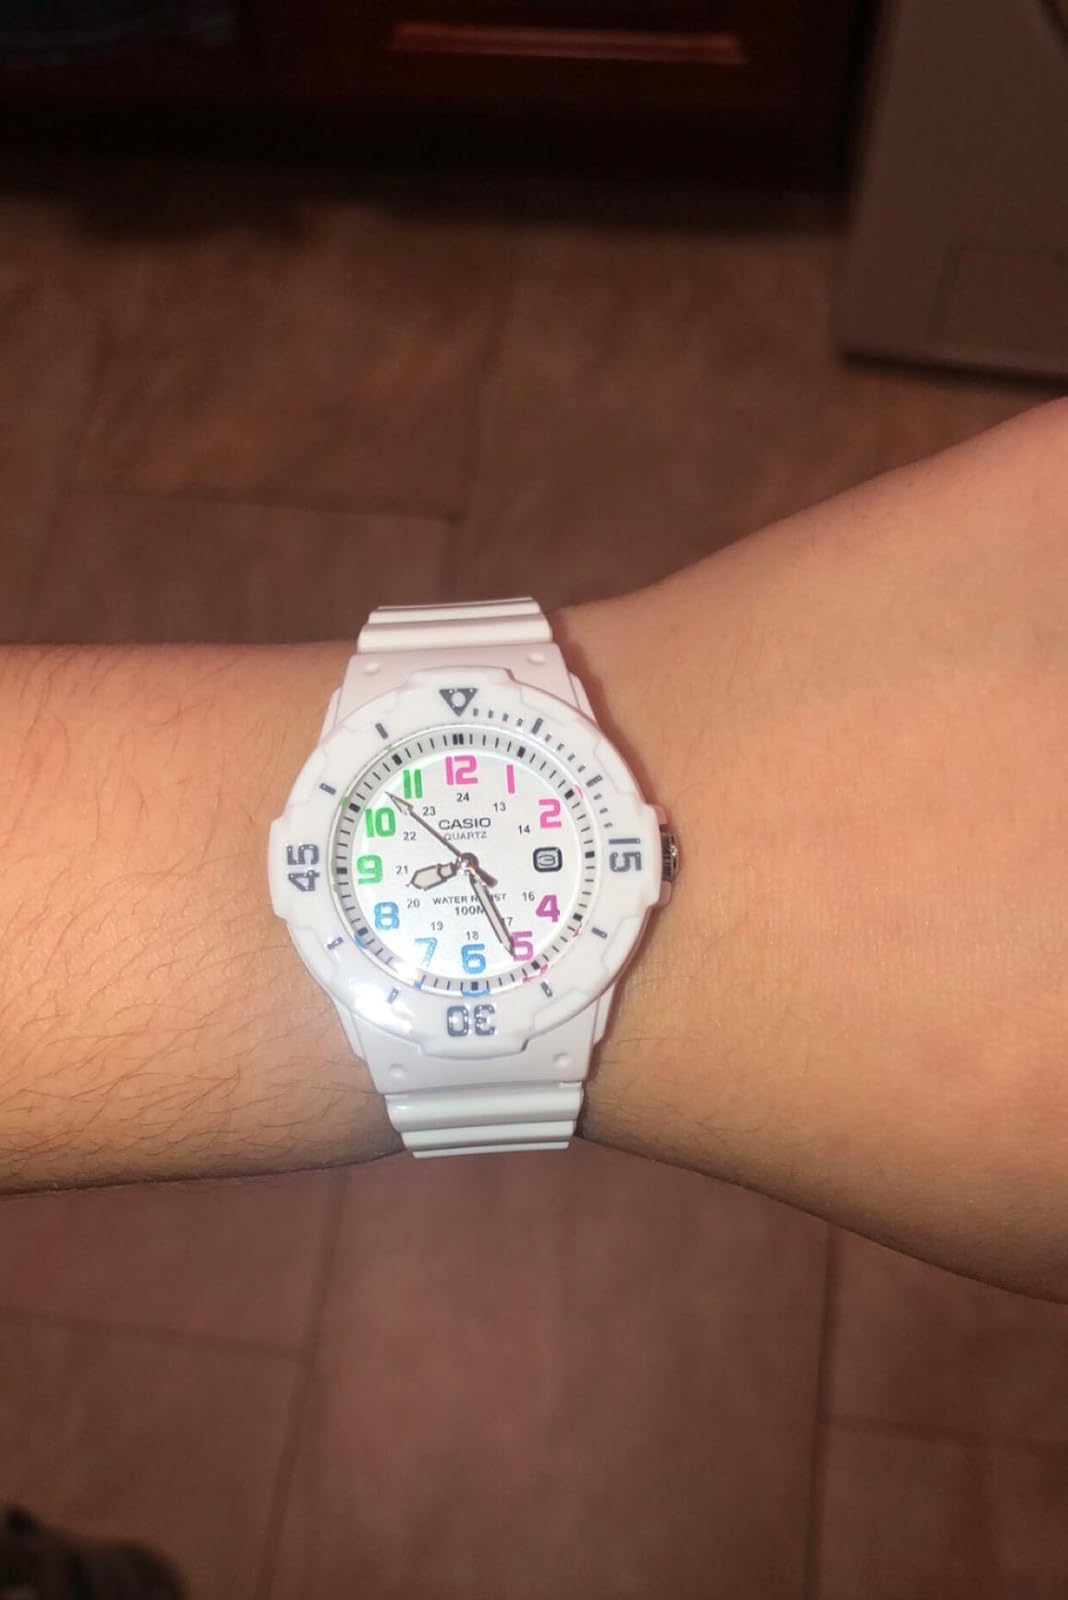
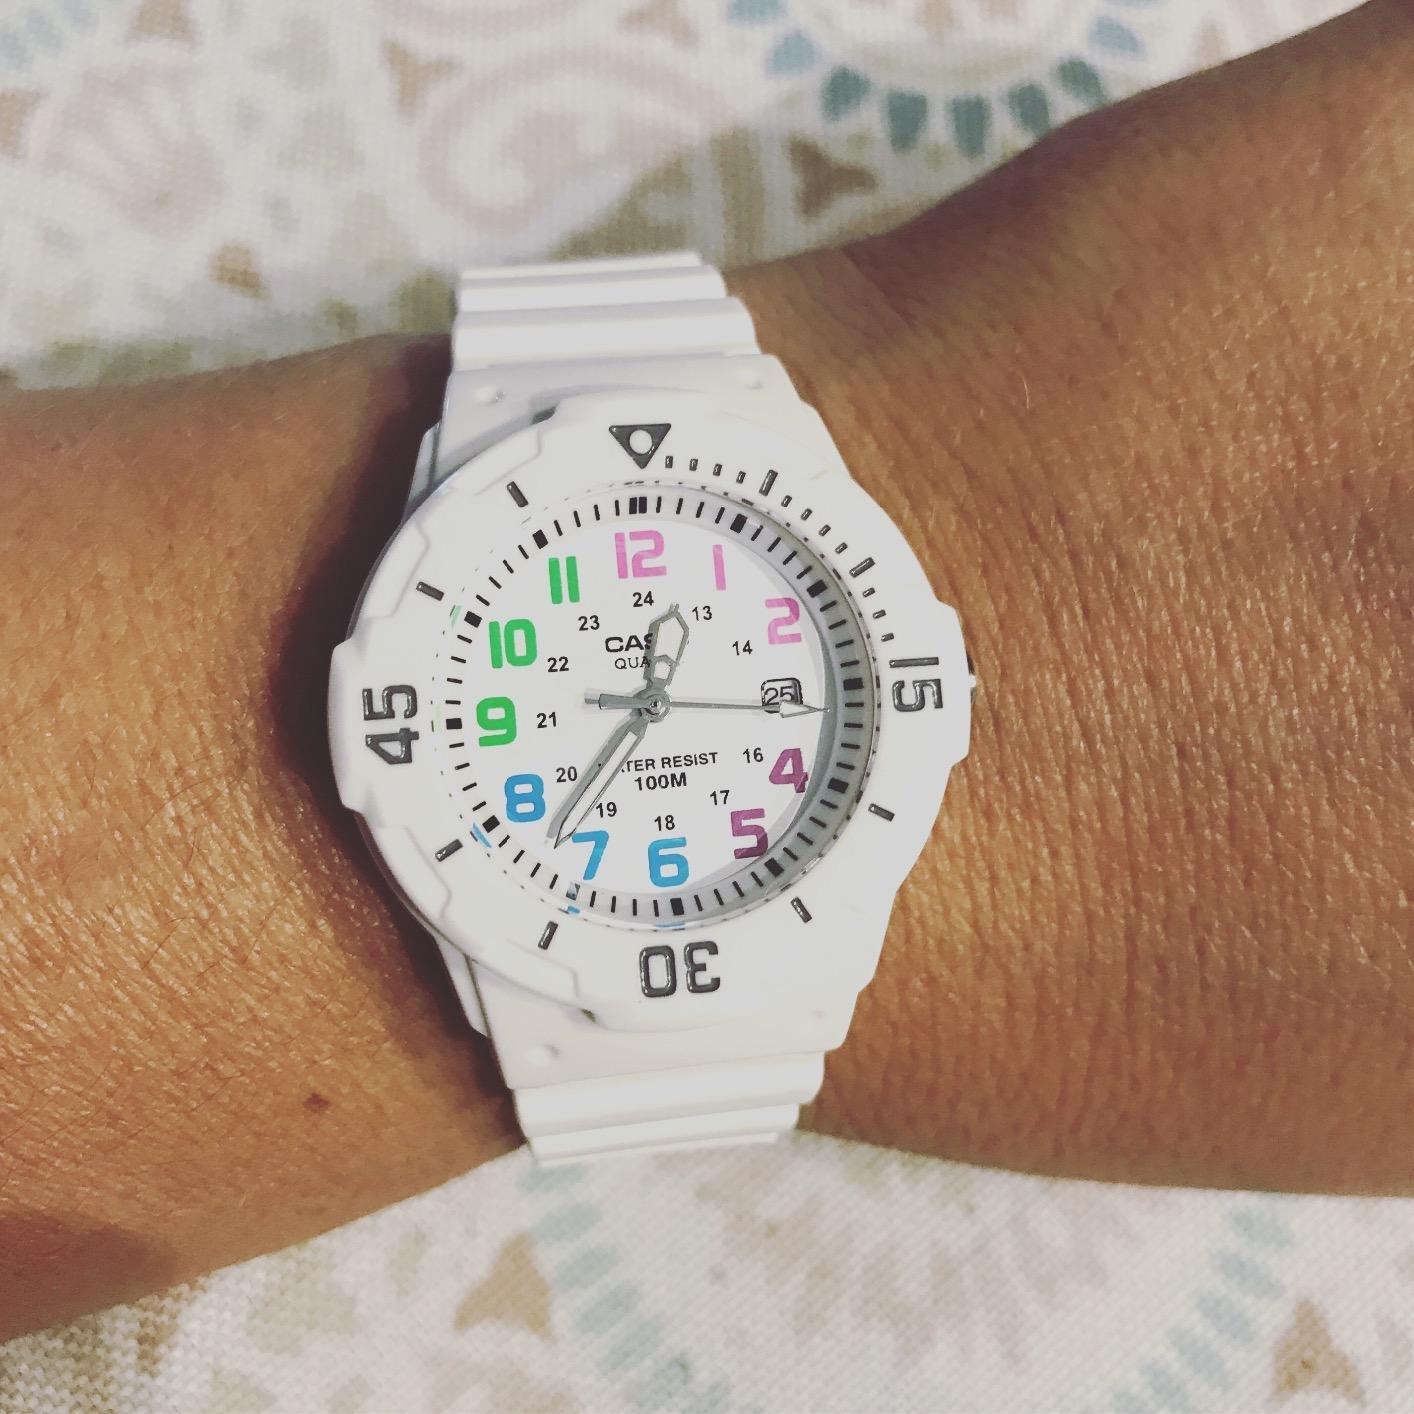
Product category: accessories_watch
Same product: yes